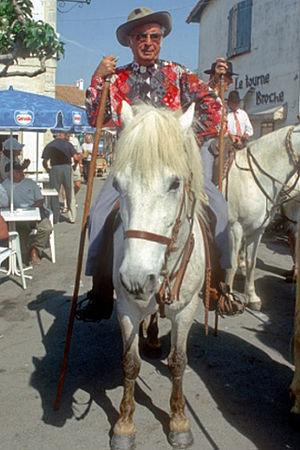
Gardian lors du pèlerinage gitan aux Saintes-Maries-de-la-Mer
Le pèlerinage aux Saintes-Maries-de-la-Mer, dit encore pèlerinage des Gitans est une manifestation religieuse, doublée d'un phénomène touristique, qui se déroule en Camargue, aux Saintes-Maries-de-la-Mer, chaque année les 24 et 25 mai. Ce pèlerinage, avec la présence massive de tsiganes venus de toute l'Europe, est l’objet d’une forte médiatisation. Cette tradition camarguaise est pourtant récente puisqu'elle a été instaurée sous sa forme actuelle par le marquis Folco de Baroncelli, en 1935.
Le gardian est le gardien d'une manade camarguaise ou troupe de taureaux ou de chevaux élevée en semi-liberté et appartenant à un manadier. Pour le Code du travail, le gardian est un ouvrier agricole. Dans le monde rural de la France du XIXᵉ siècle, c'est le bouvier de Camargue.